Underage (TV series)

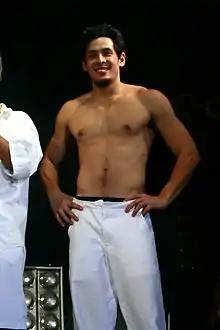
An image of Christian Vasquez.

According to AGB Nielsen Philippines' Nationwide Urban Television Audience Measurement People in television homes, the pilot episode of "Underage" earned a 7.2% rating.